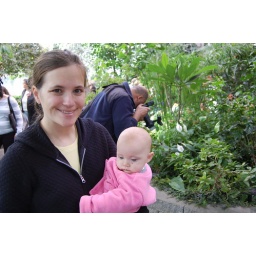
Kate and Gigi in the butterfly house